Kongō-ji

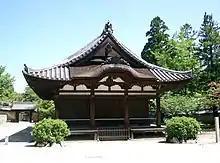
Refectory

Built between 1333 and 1392 as a seat for the administration, the refectory ("Jiki-dō") (2) is also known as . It is a 7×3 ken structure with an "irimoya"-style "hongawara" type roof and a